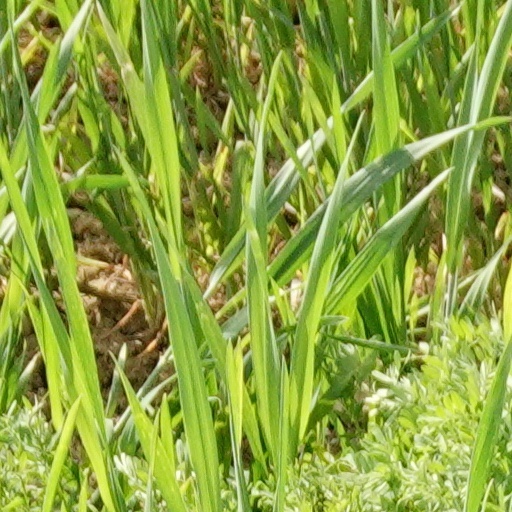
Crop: wheat